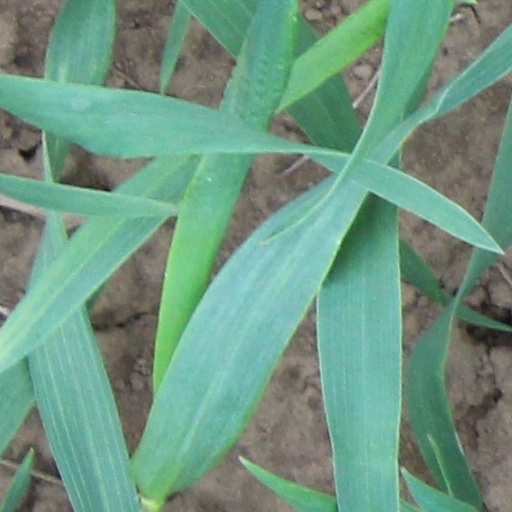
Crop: wheat